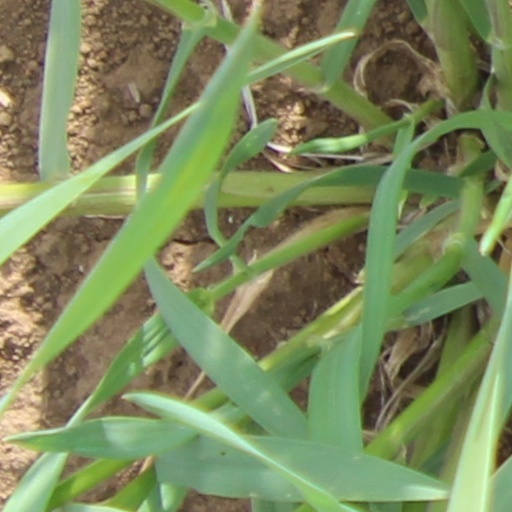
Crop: wheat